Takaaki Kidani

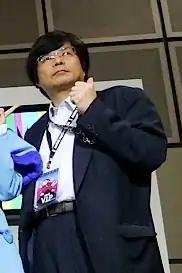

is a Japanese video game developer and entrepreneur born in Kanazawa, Japan. He is the founder, CEO and president of Bushiroad. Kidani has also served as the chairman of New Japan Pro-Wrestling (NJPW). He continues to be involved with NJPW through Bushiroad, in which owns the company.